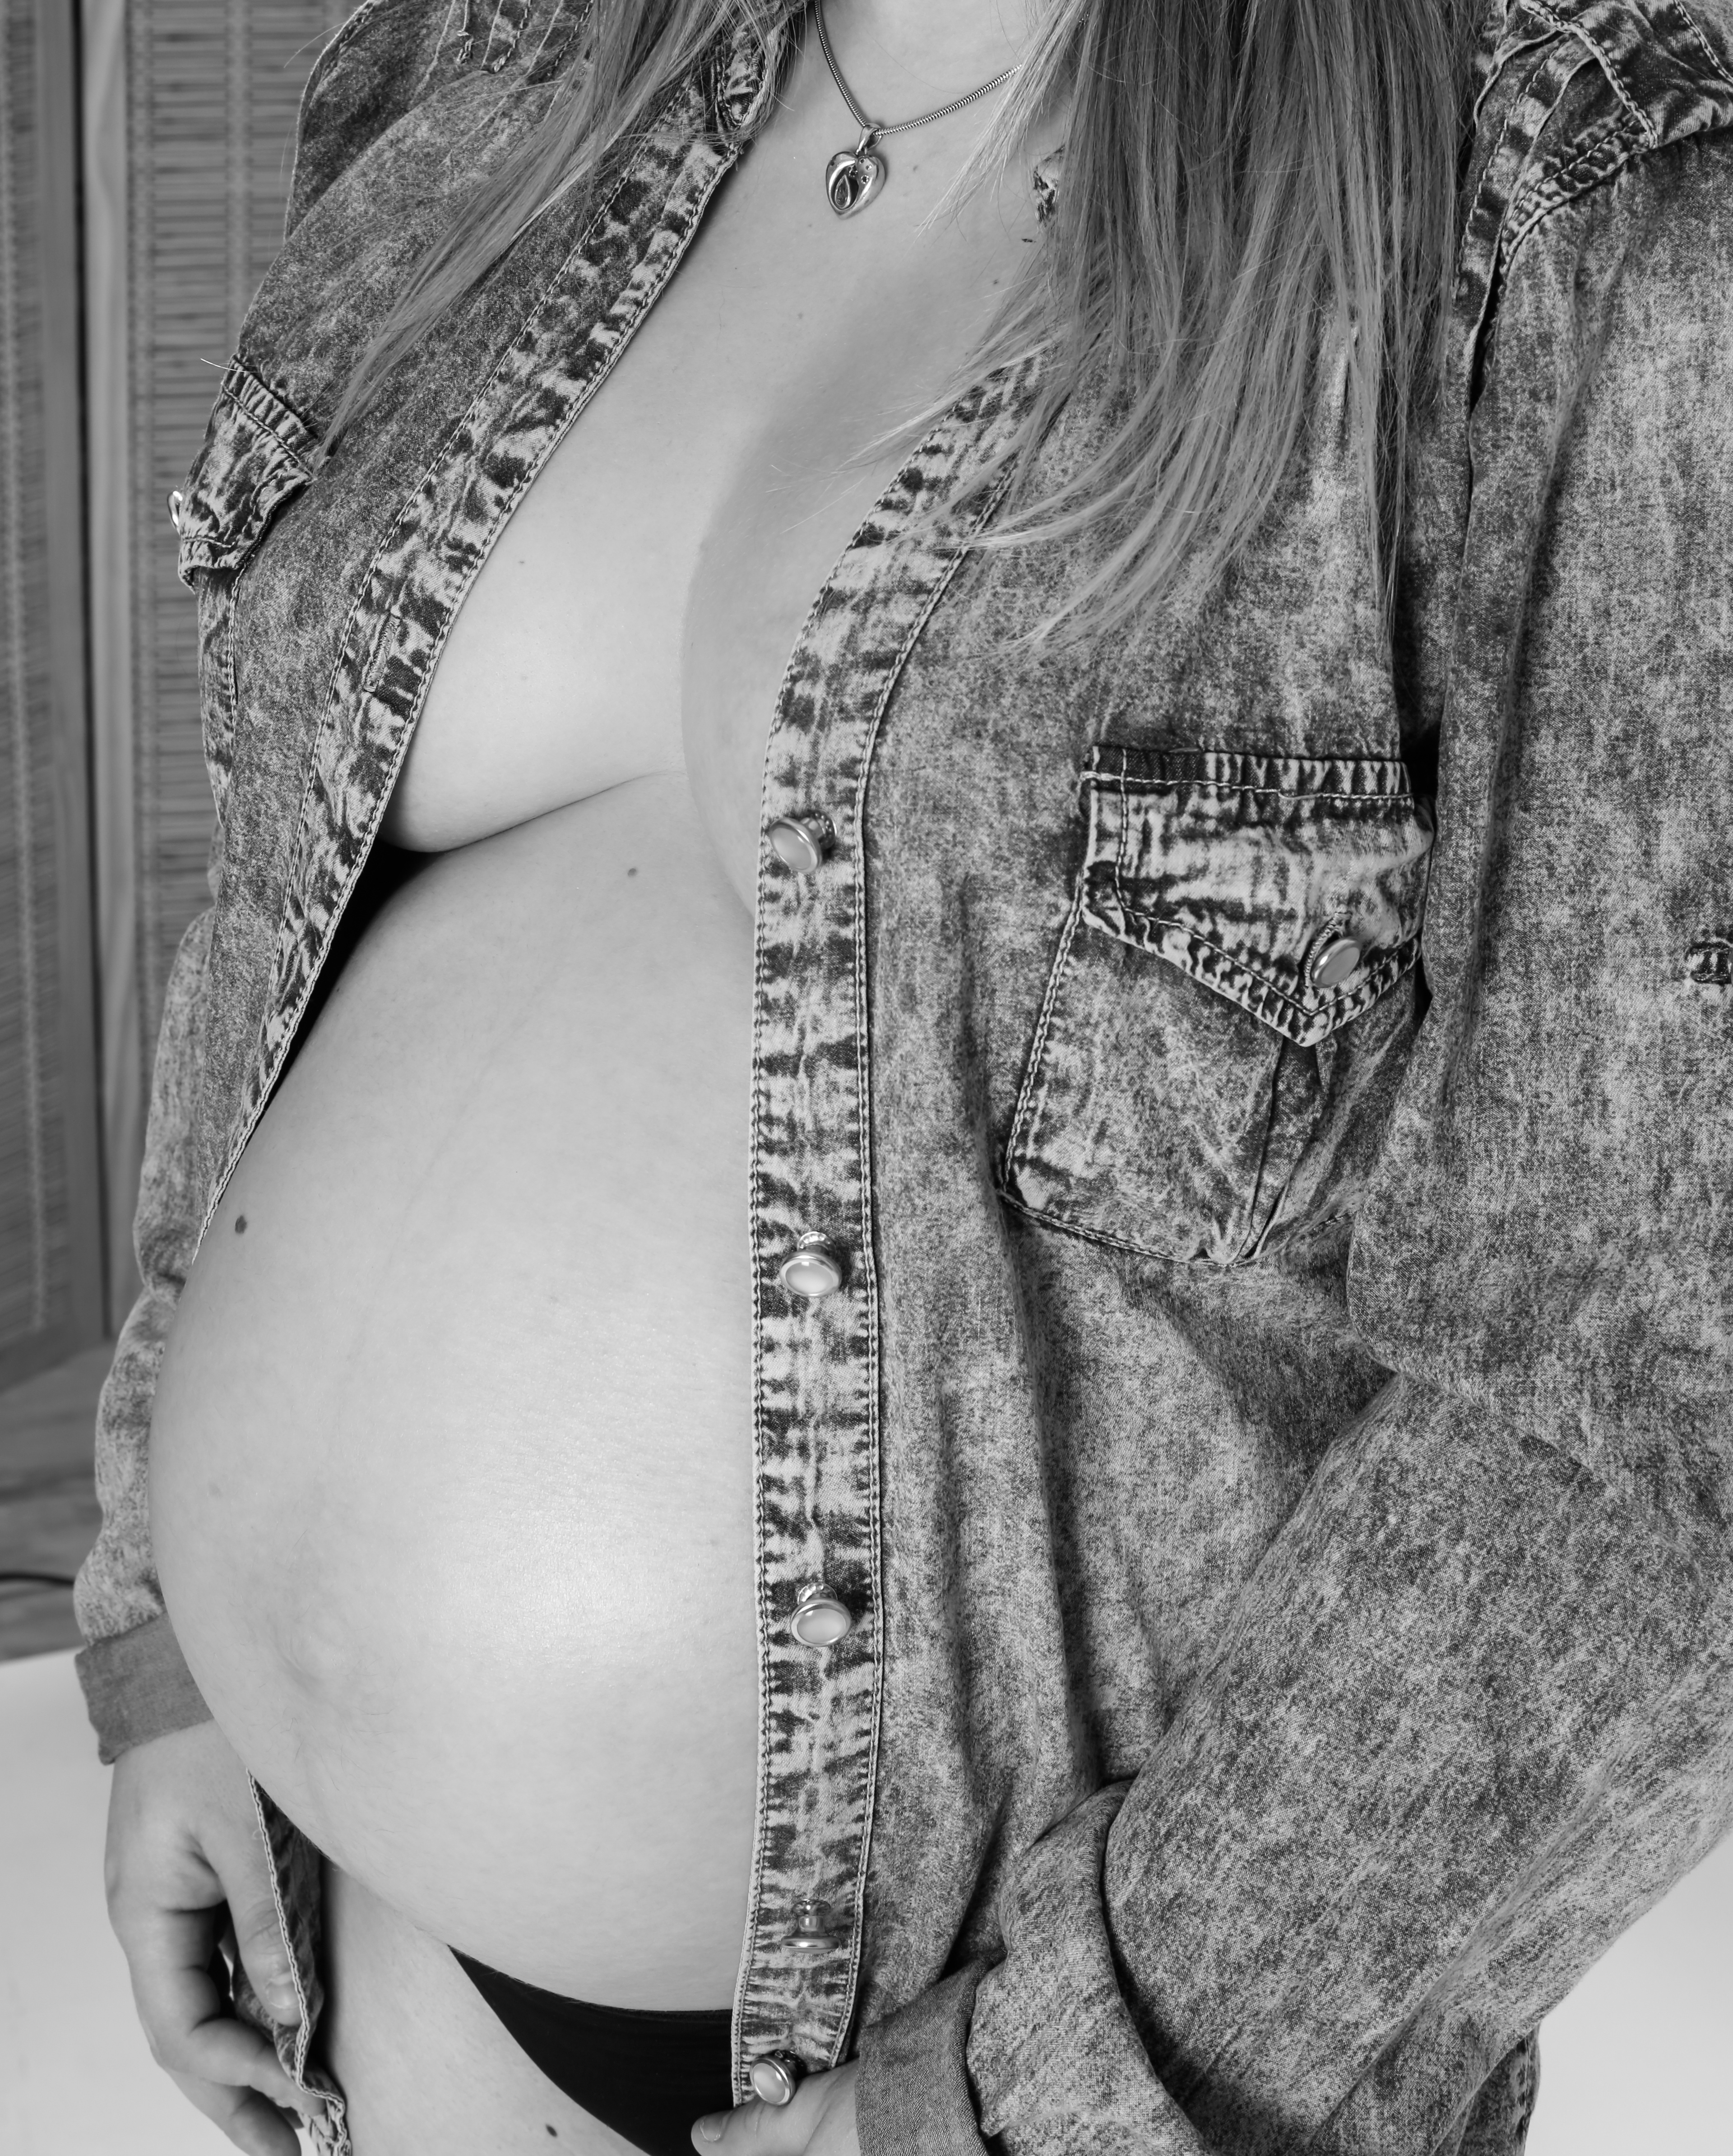
black and white, woman, white, photography, love, pattern, model, child, fashion, speaker, clothing, monochrome, arm, baby, mom, chest, pregnancy, maternity, human body, textile, family, dress, mother, sketch, drawing, birth, photo shoot, pregnant woman, coming baby, monochrome photography, art model